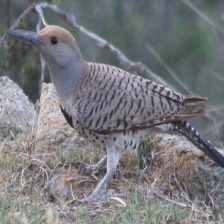
Species: GILDED FLICKER
Scientific name: COLAPTES AURATUS